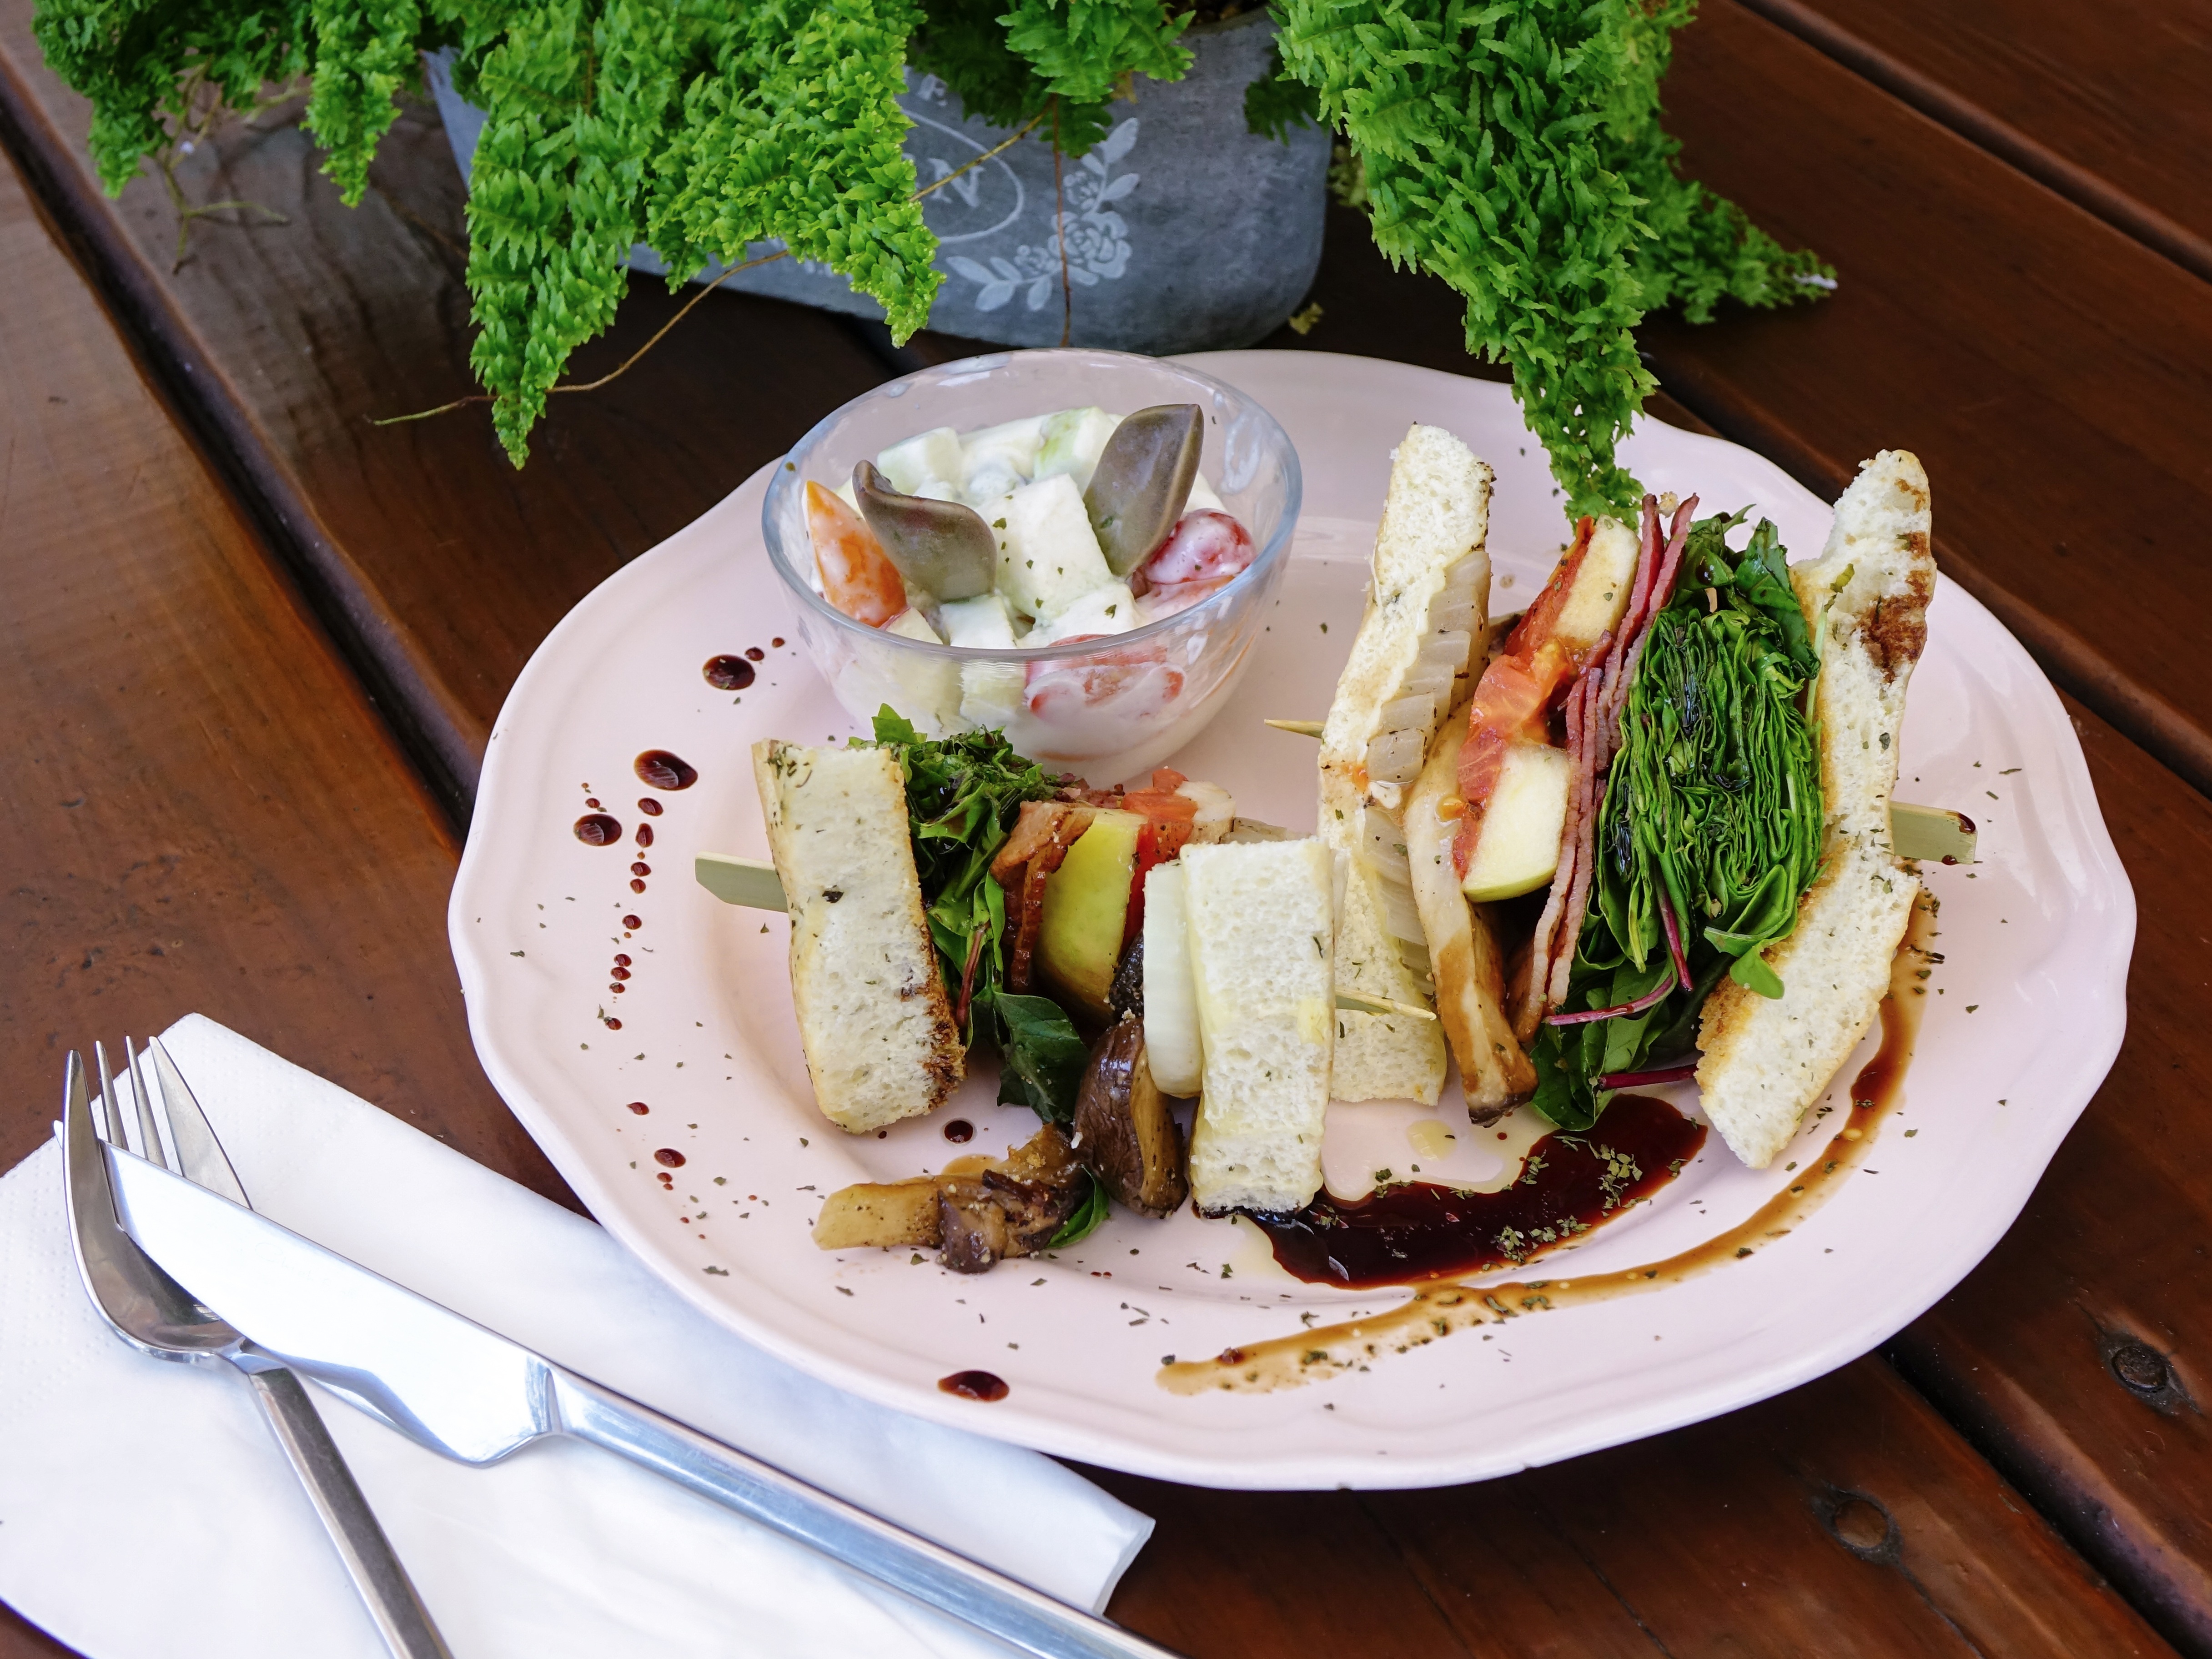
restaurant, dish, meal, food, salad, green, produce, vegetable, mushroom, breakfast, healthy, meat, lunch, cuisine, bread, sandwich, toast, bacon